HMS Canopus (1798)

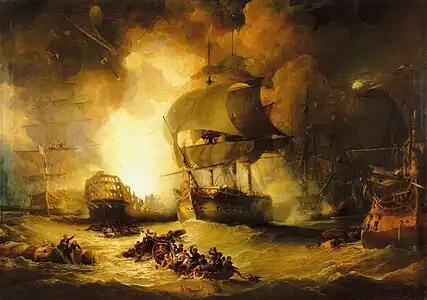
"Orient" explodes at the Battle of the Nile. "Franklin" is the ship third from right of the picture, and was almost set on fire herself by falling debris.

For a while it seemed that "Franklin" would also be burnt, but her crew were able to put out the fires. With Brueys killed aboard "Orient", Du Chayla now became commander. Both he and Captain Gillet had been seriously wounded and taken below, but he continued to order the attack. The brief quiet that had resulted from the explosion of the "Orient" was broken by "Franklin"s guns, and the battle resumed. She fought for another hour, but by then she had lost her main and mizzenmasts, nearly all of her cannons had been knocked out, and over half her crew were dead or wounded. She finally struck her colours.